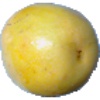
Label: maracuja